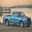
Label: pickup_truck